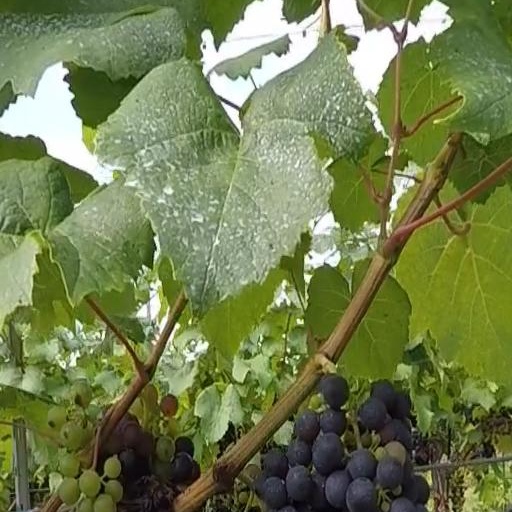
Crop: grape